Take Care

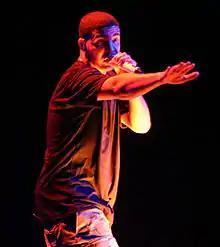
Drake broadened his concert performances in between albums.

In 2010, Drake released his debut album "Thank Me Later", continuing his creative partnership with record producer and audio engineer Noah "40" Shebib, who had first introduced his distinct sound on Drake's breakthrough mixtape "So Far Gone" (2009). "Thank Me Later" became a commercial success and was well received by music critics. Prior to "Take Care", Drake also expanded his repertoire as a live performer. For the album, he intended to have Shebib handle most of the production and record a more cohesive sound than on "Thank Me Later", which featured disparate production duties by Shebib and others. In November 2010, Drake revealed the title of his next studio album will be "Take Care". In comparison to his debut album Drake revealed to Y.C Radio 1 that "Thank Me Later" was a rushed album, stating, "I didn't get to take the time that I wanted to on that record. I rushed a lot of the songs and sonically I didn't get to sit with the record and say, 'I should change this verse.' [...] Once it was done, it was done. That's why my new album is called "Take Care" because I get to take my time this go-round." Drake mentioned after OVO Fest 2011 that "Take Care" could have up to 18 songs on it, and added that Stevie Wonder contributed to the creative direction of the album and will be featured on the album as well. Drake also revealed that the album was recorded mainly in Toronto. Debating whether to submit his final cut or not, Drake's preferred release date that motivated him to create a "Birthday edition", much like a deluxe edition to be released on the iTunes Store.